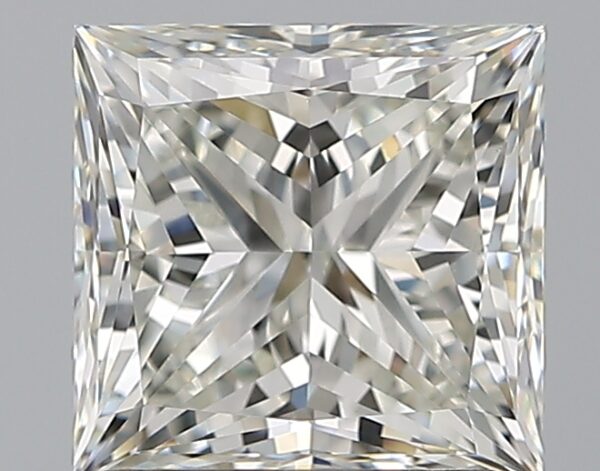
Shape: princess
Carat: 1.5
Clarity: VS1
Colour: I
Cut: VG
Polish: EX
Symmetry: EX
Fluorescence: N
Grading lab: GIA
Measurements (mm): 6.19 x 6.04 x 4.46